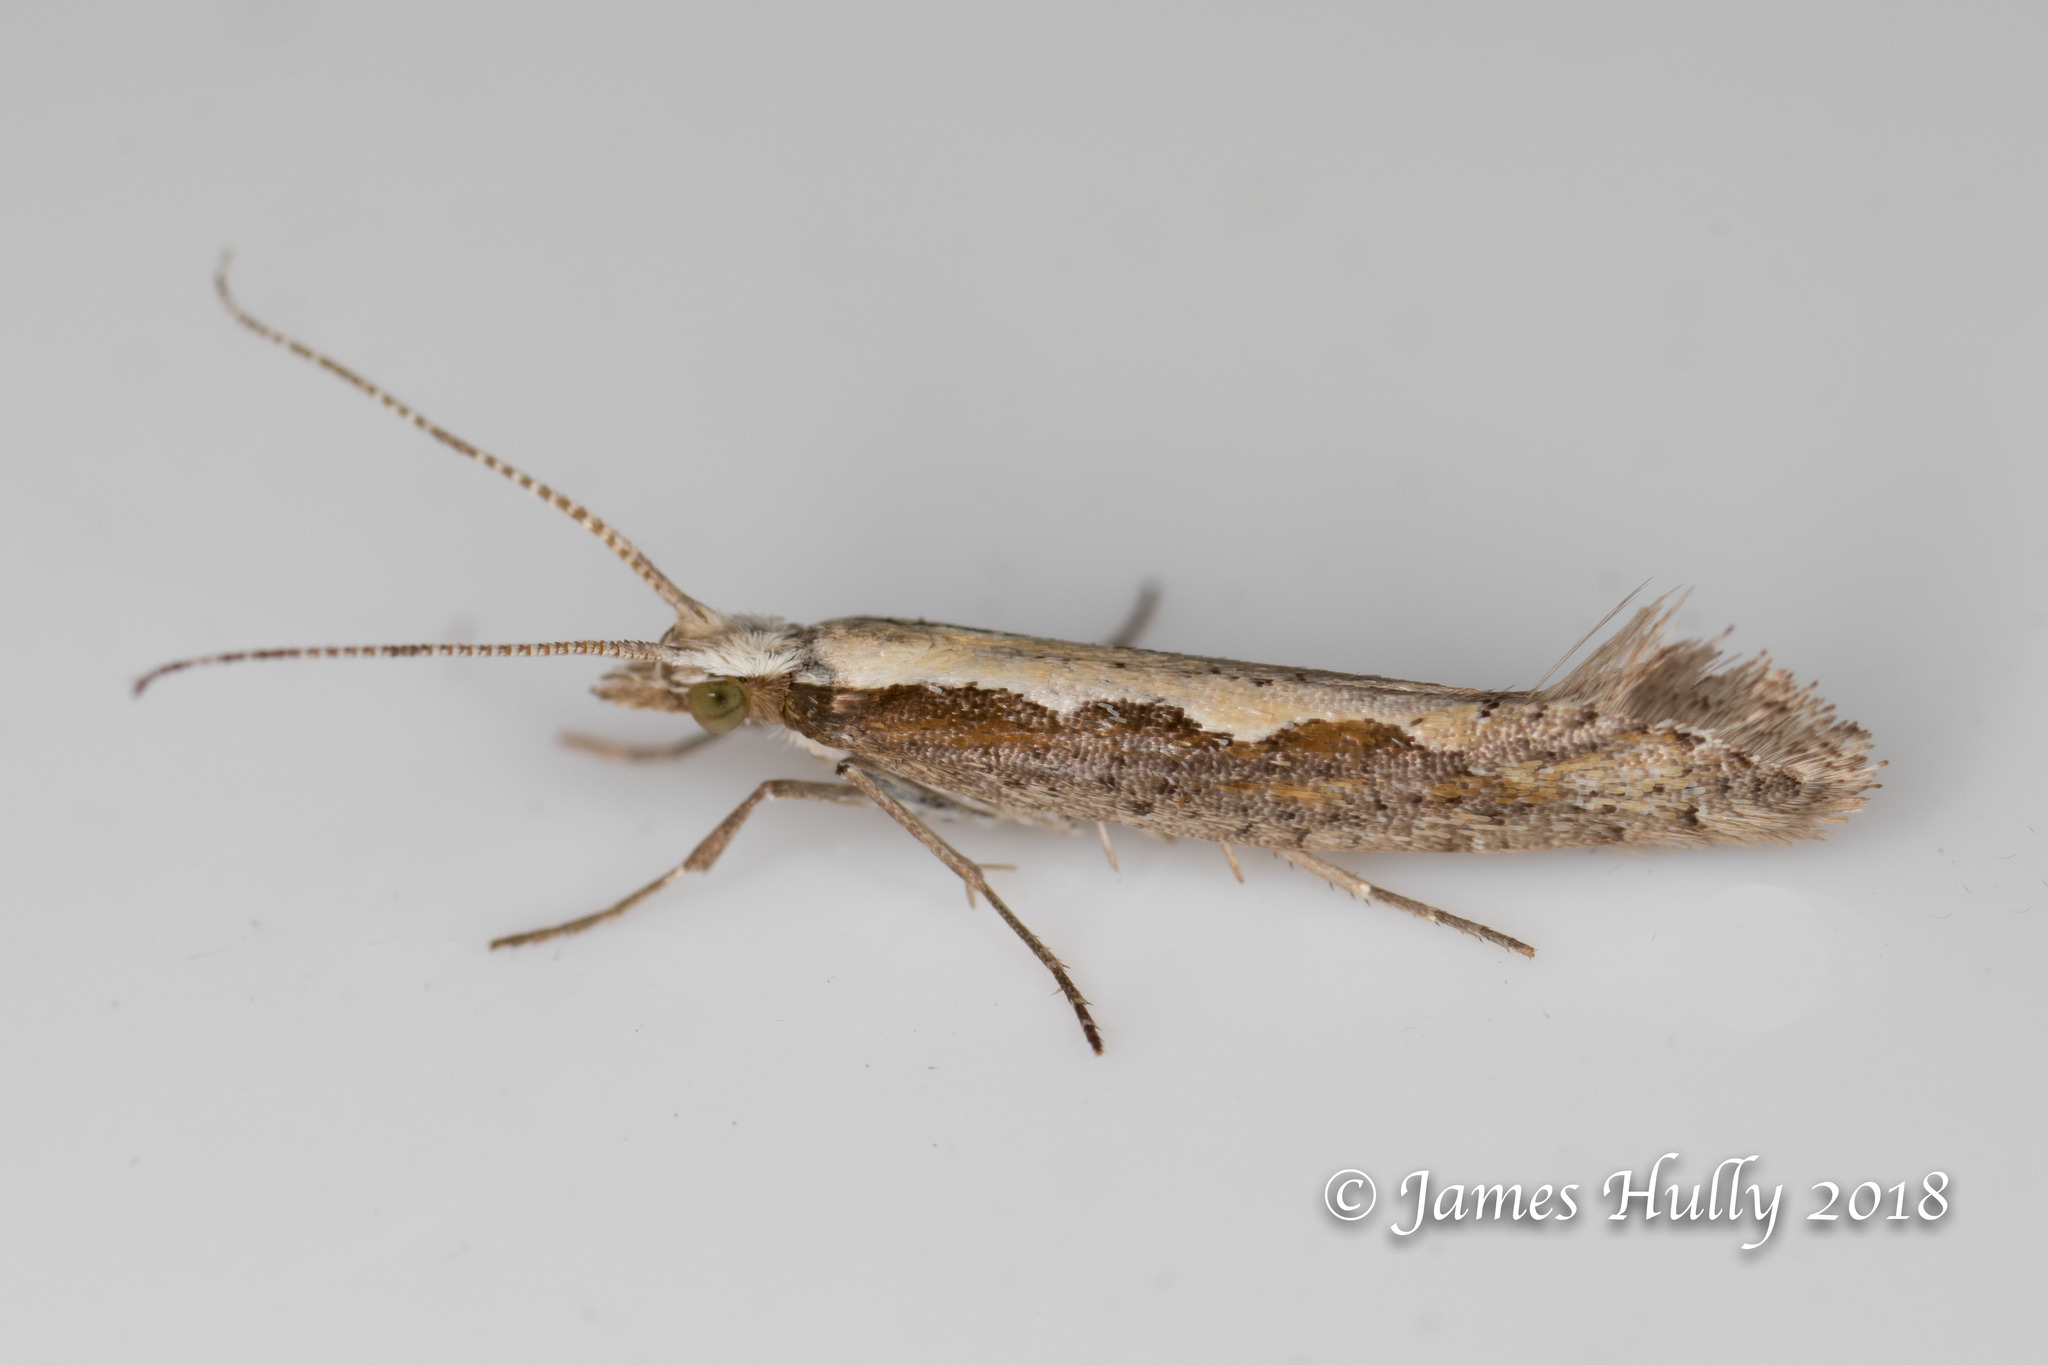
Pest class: diamondback_moth